Grimming

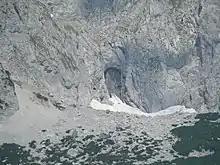
The "Grimmingtor"

Although it is topographically separate from the Dachstein, the Grimming is mainly made of Dachstein limestone.